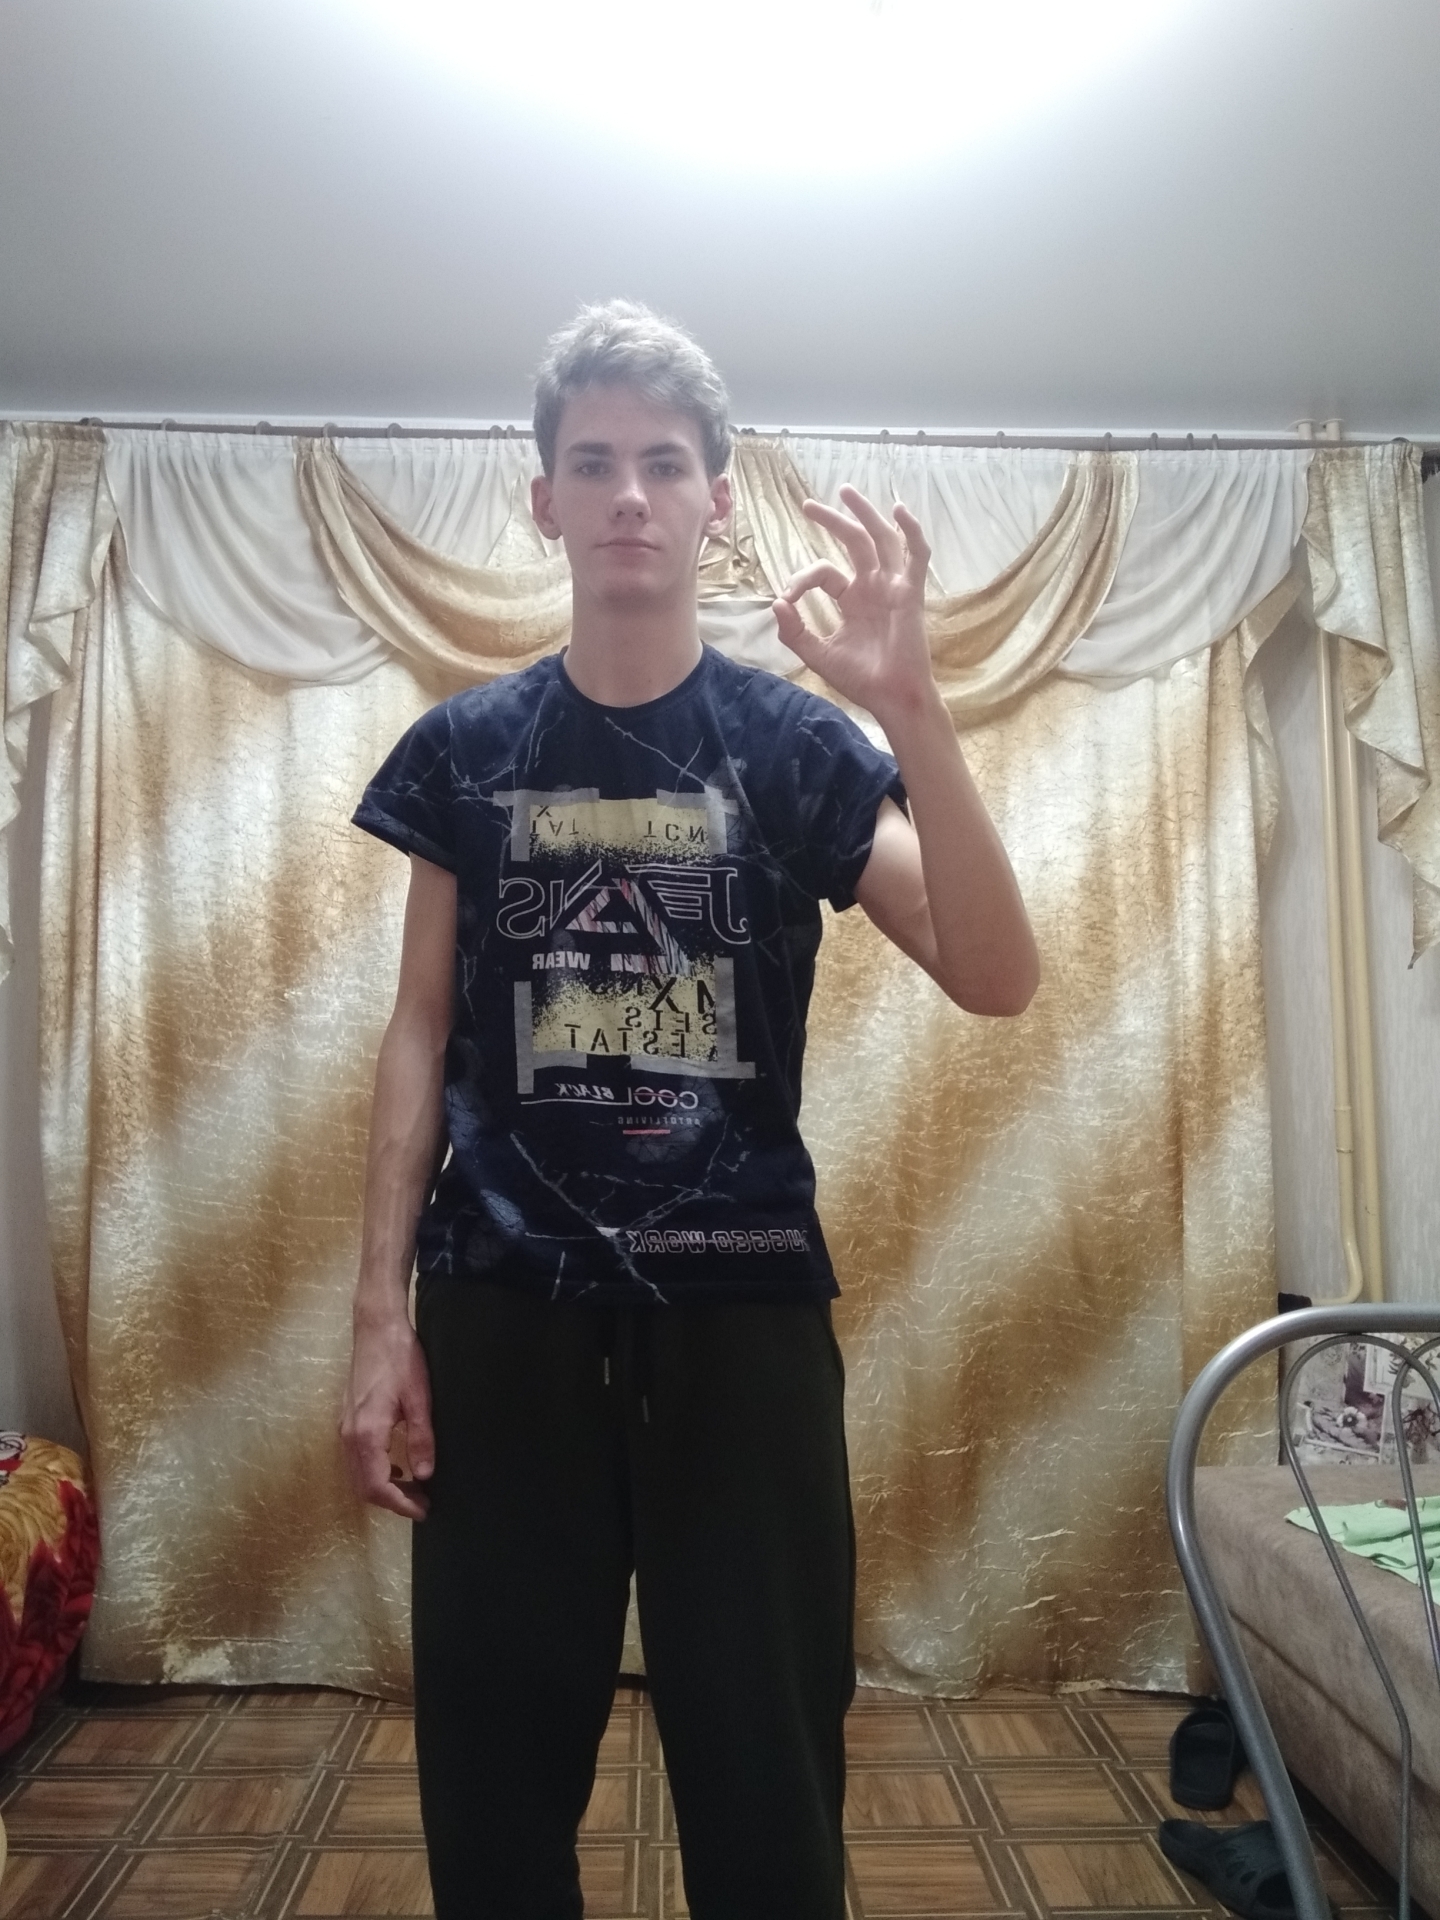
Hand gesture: ok